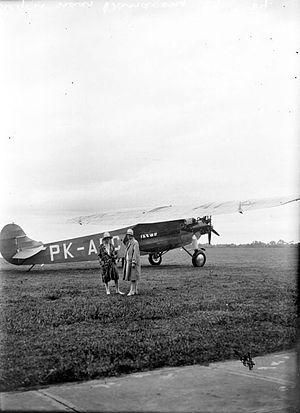
L'aéroport Halim Perdanakusuma, situé à 5 km au sud-est de Jakarta, est l'ancien aéroport international de Jakarta, la capitale de l'Indonésie. Avec 5,6 millions de passagers en 2016, il est devenu le 9ᵉ aéroport indonésien.
La Koninklijke Nederlandsch-Indische Luchtvaart Maatschappij était la compagnie aérienne des anciennes Indes néerlandaises. Son siège était à Amsterdam aux Pays-Bas. Malgré la ressemblance des noms, la KNILM n'était pas une filiale de la KLM, la compagnie aérienne néerlandaise.
Le Fokker F.VII est un petit avion de ligne produit par la compagnie néerlandaise Fokker dans les années 1920. Il est également produit sous licence par d'autres sociétés. La conception expérimentale présente un monoplan monomoteur. Fokker ajoute deux moteurs afin de pouvoir concourir au Ford National Reliability Air Tour de 1925 que l'avion remporte. Par la suite, les différentes versions - F.VIIa/3m, F.VIIb/3m et F.10 - sont toutes équipées de trois moteurs et deviennent connues sous le nom de Fokker Trimotor.